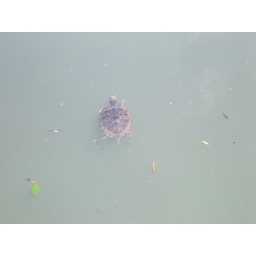
Turtle in dirty water